Dymocks

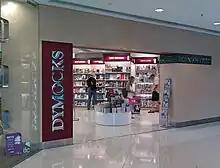
Dymocks in IFC Mall, Hong Kong

In 1999, Dymocks Booksellers entered into a joint venture with South China Morning Post (Holdings) to set up Dymocks Franchise Systems (China), in order to expand the Dymocks chain into Hong Kong. The first store with the Dymocks brand opened at the Star Ferry concourse in Central in 1999. Three Dymocks stores closed in 2012 in Hong Kong when their rental contracts expired.